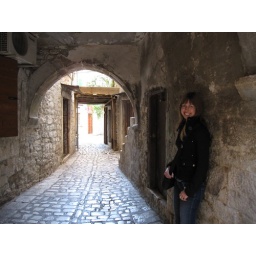
Where Franceso feeds on a poor, helpless flower girl in Doctor Who's &amp;quot;Vampires of Venice&amp;quot;.